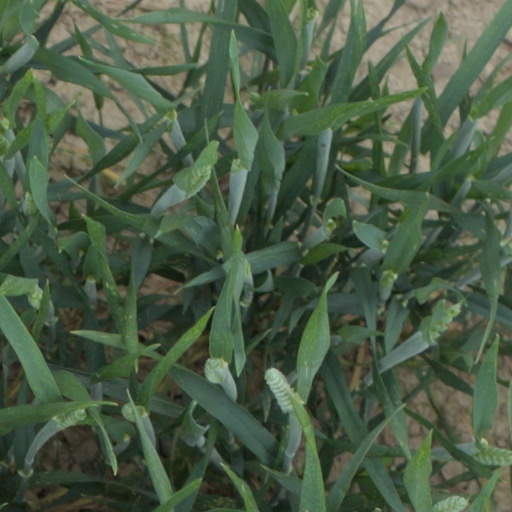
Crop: wheat